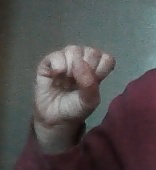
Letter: saad